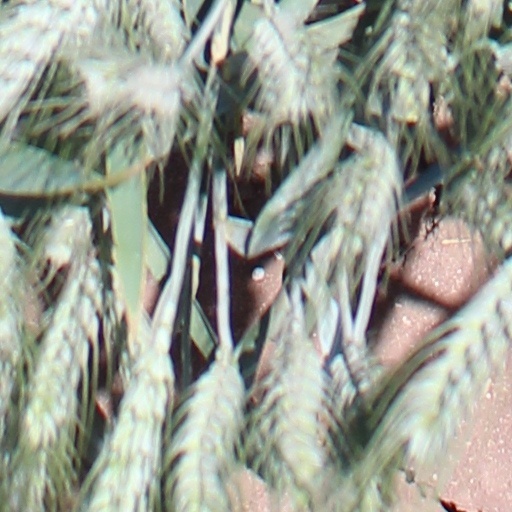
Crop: wheat